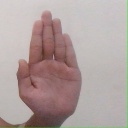
अक्षर: ध